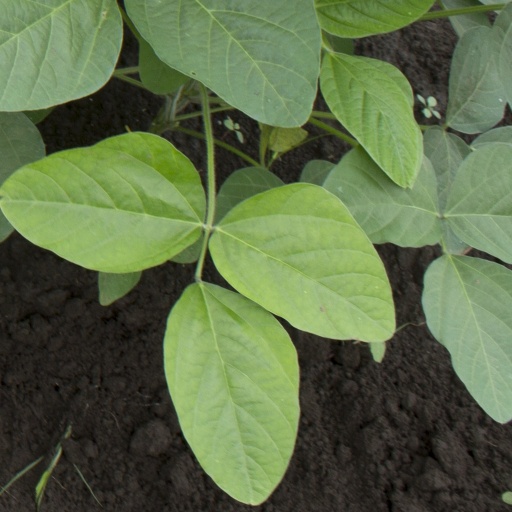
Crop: soybean